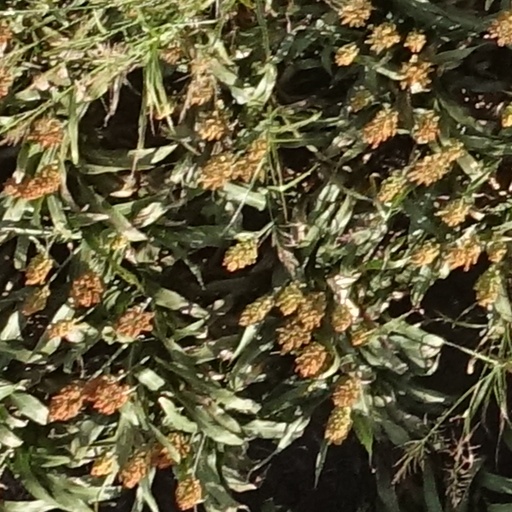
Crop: sorghum